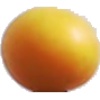
Label: cherry_wax_yellow